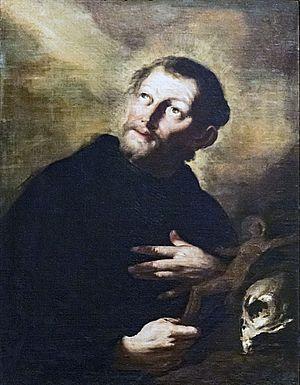
La basilique Santa Maria Gloriosa dei Frari, appelée communément I Frari, est une des principales églises de Venise. Elle est située sur le Campo dei Frari, dans le sestiere de San Polo. Dédiée à l'Assomption de Marie, elle a reçu le titre de basilique mineure.
Philippe Néri, né à Florence le 21 juillet 1515 et mort à Rome le 26 mai 1595, fondateur de la congrégation de l'Oratoire, est une figure très importante de la Réforme catholique entreprise avec le concile de Trente.